Joseph Henry Morris House

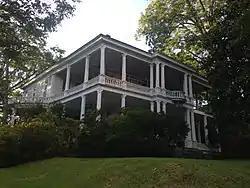

The Joseph Henry Morris House is a historic mansion in Jackson, Mississippi, U.S.. It was built in 1891-1893 for Joseph Henry Morris, a veteran of the Confederate States Army during the American Civil War who later worked as an "agent" for the Illinois Central Railroad and founded an ice company. The Morris family had owned the land for generations. It was designed in the Classical Revival architectural style. It has been listed on the National Register of Historic Places since August 11, 1983.